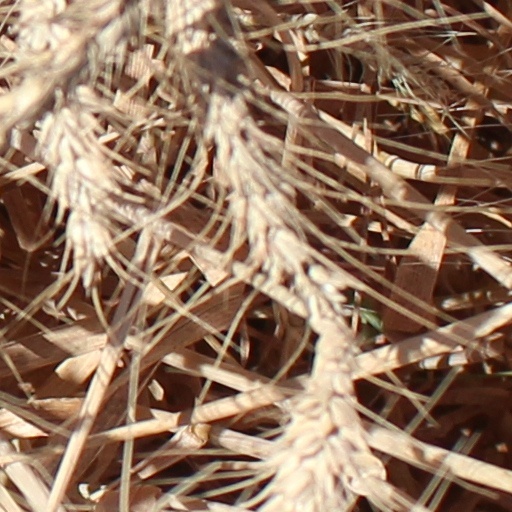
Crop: wheat